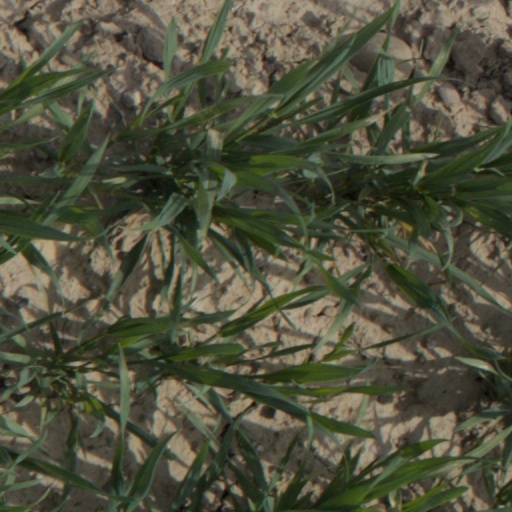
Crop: wheat